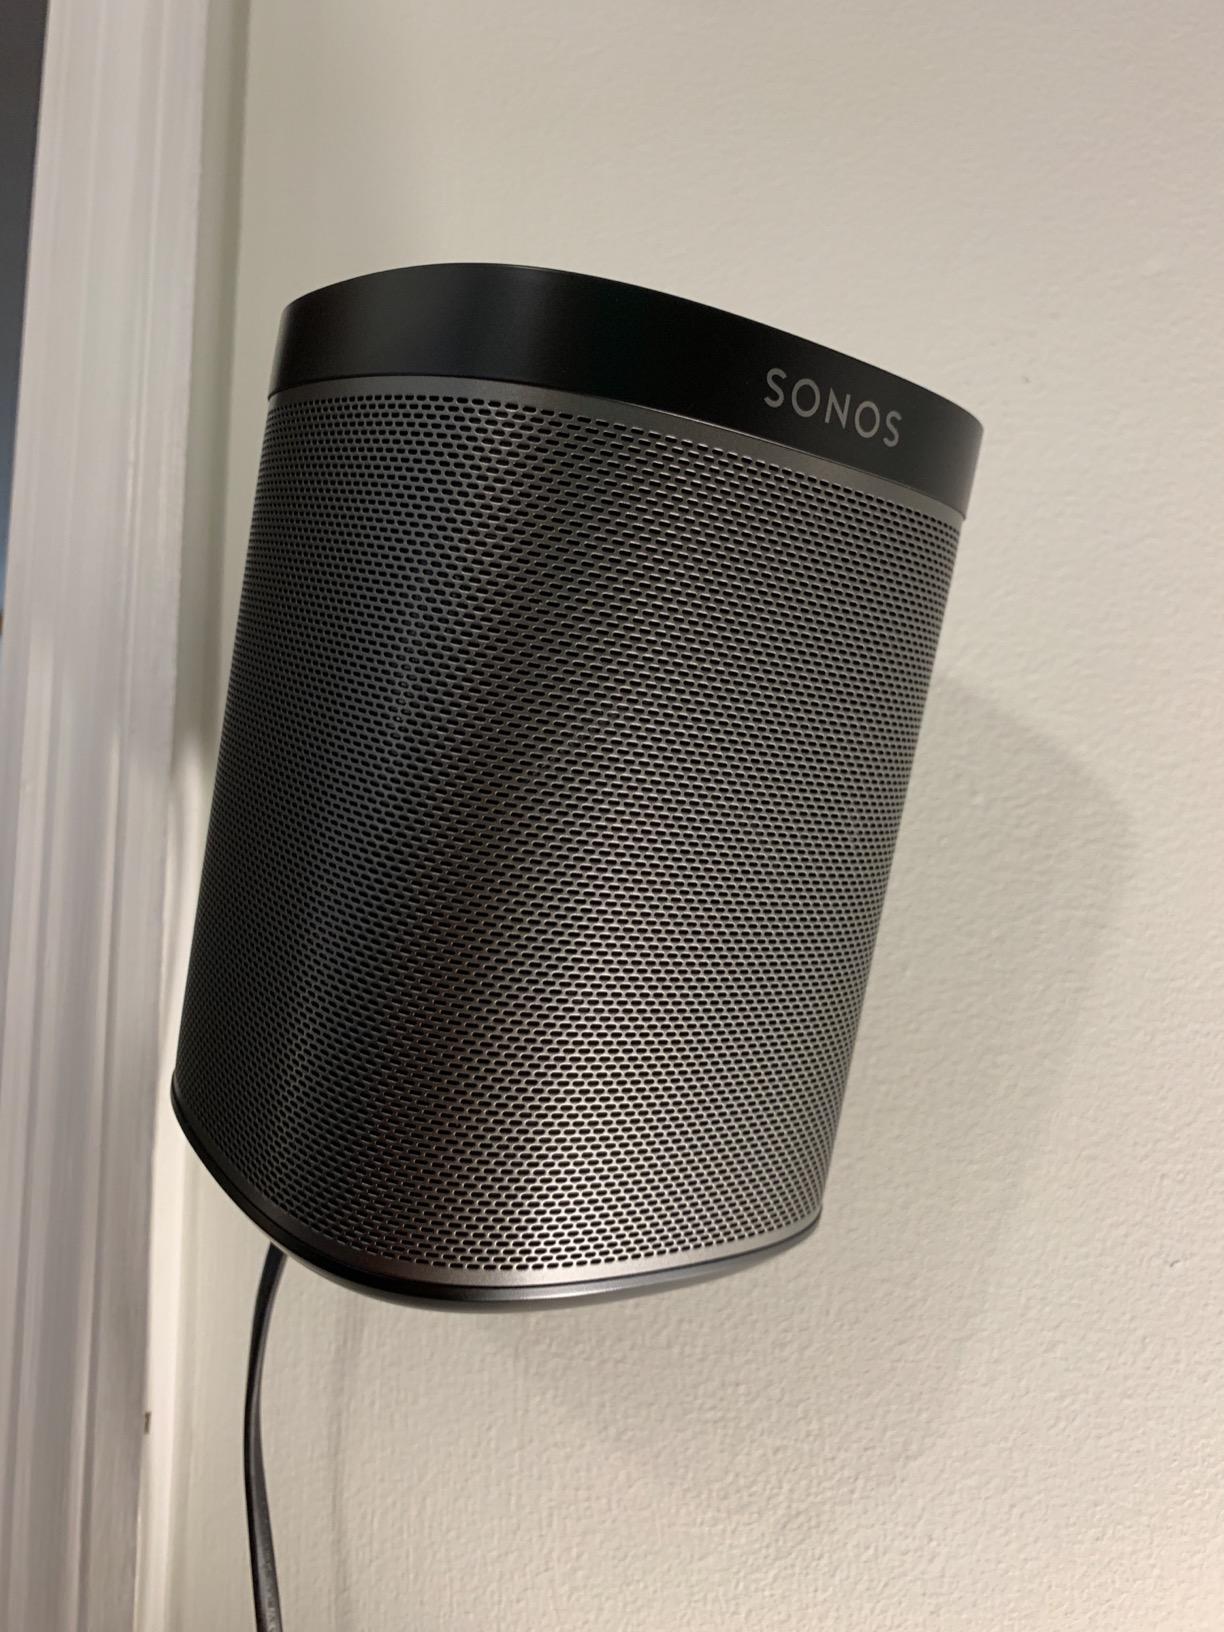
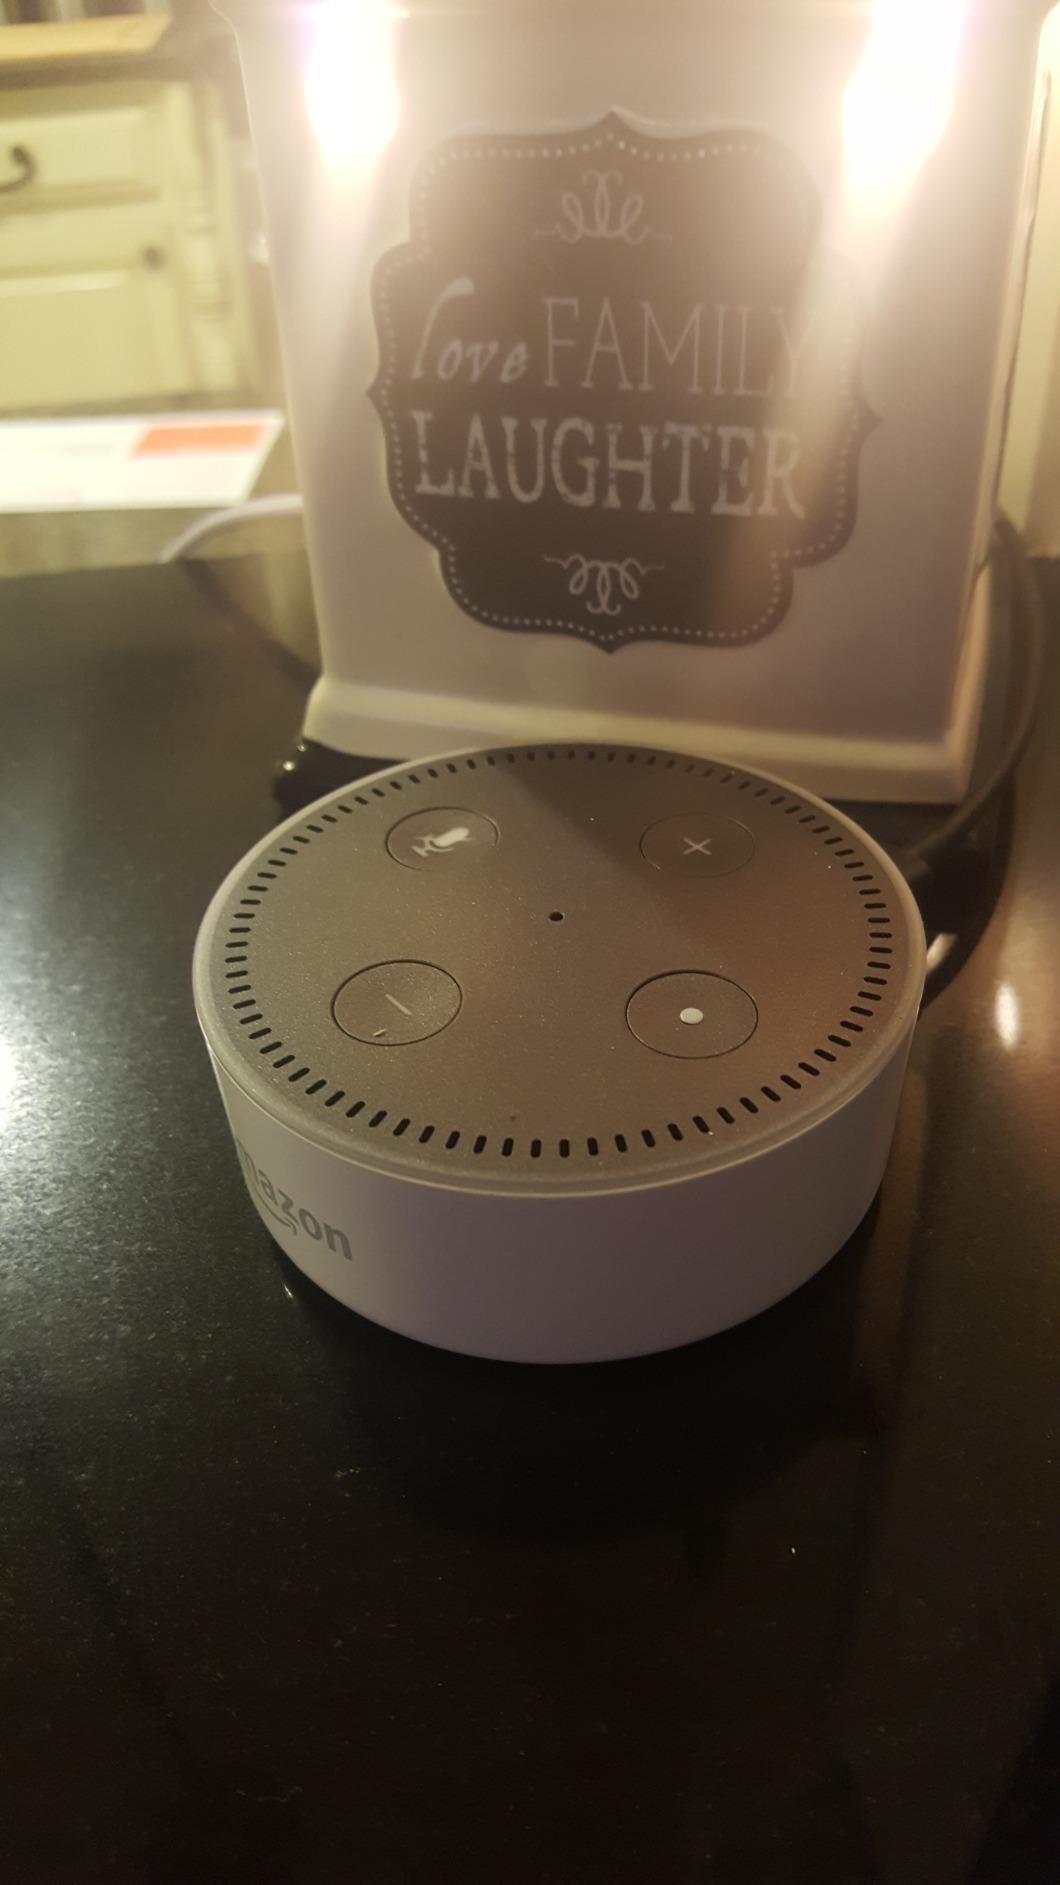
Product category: speaker
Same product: no